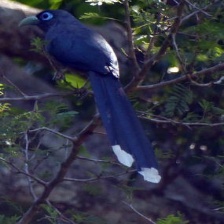
Species: BLUE MALKOHA
Scientific name: CEUTHMOCHARES AEREUS